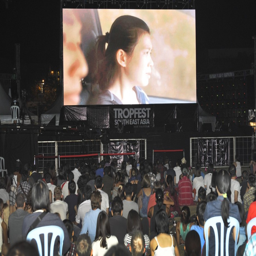
the crowd watching the screening of films during the finale .